Kason Gabbard

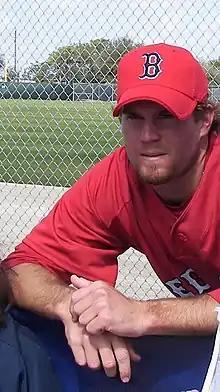
Gabbard with the Boston Red Sox in 2007

Kason Ronald Gabbard (born April 8, 1982) is an American former professional baseball pitcher. He played in Major League Baseball (MLB) for the Boston Red Sox and Texas Rangers.